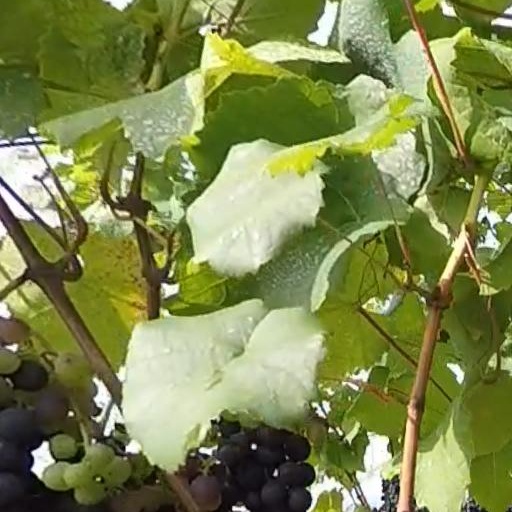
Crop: grape